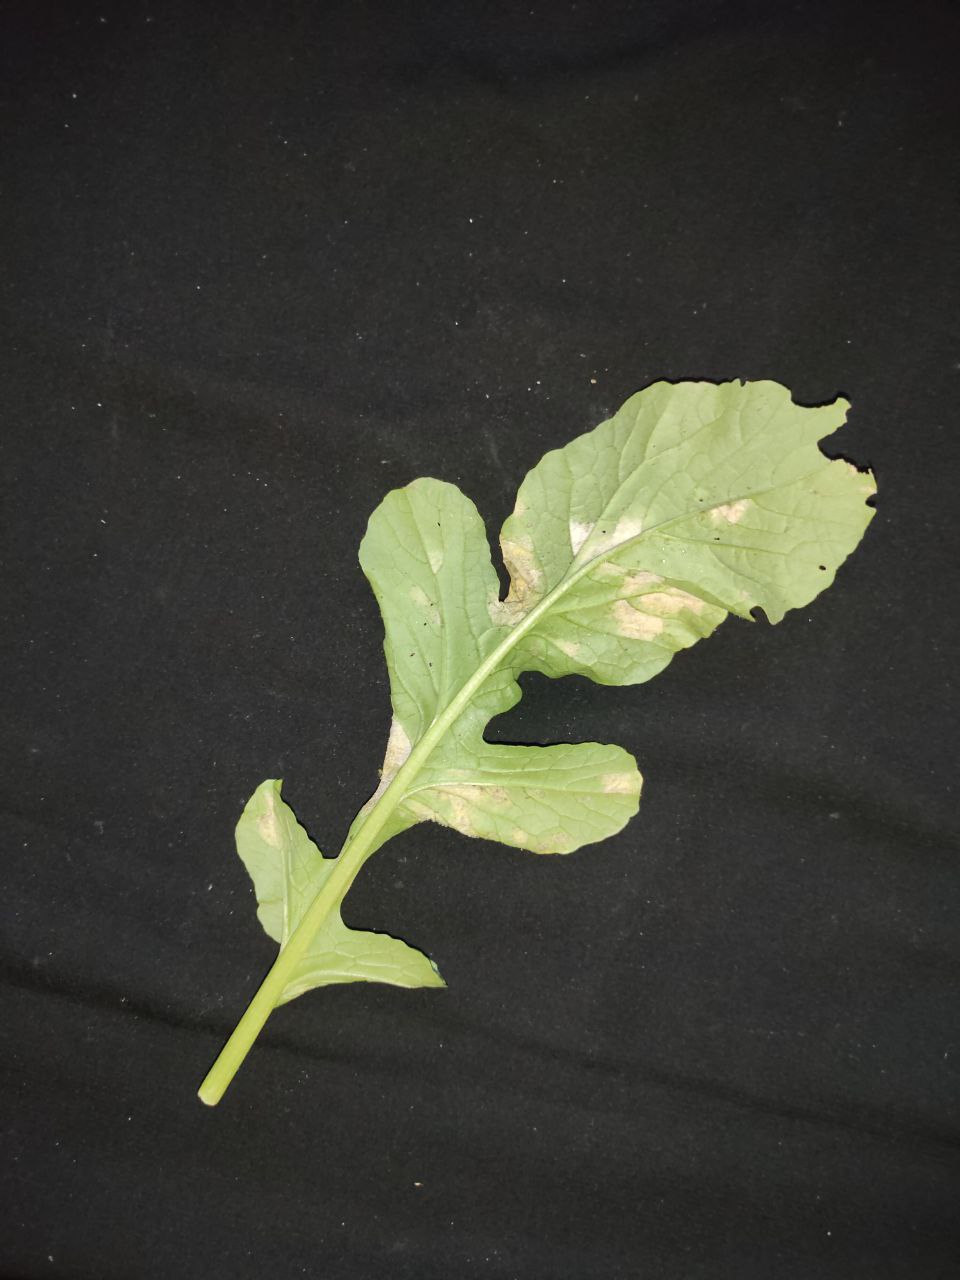
Label: Mosaic virus